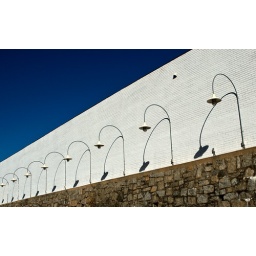
Brick wall near I-75/85 and 17th street